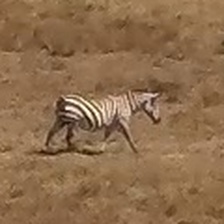
Pose orientation: right